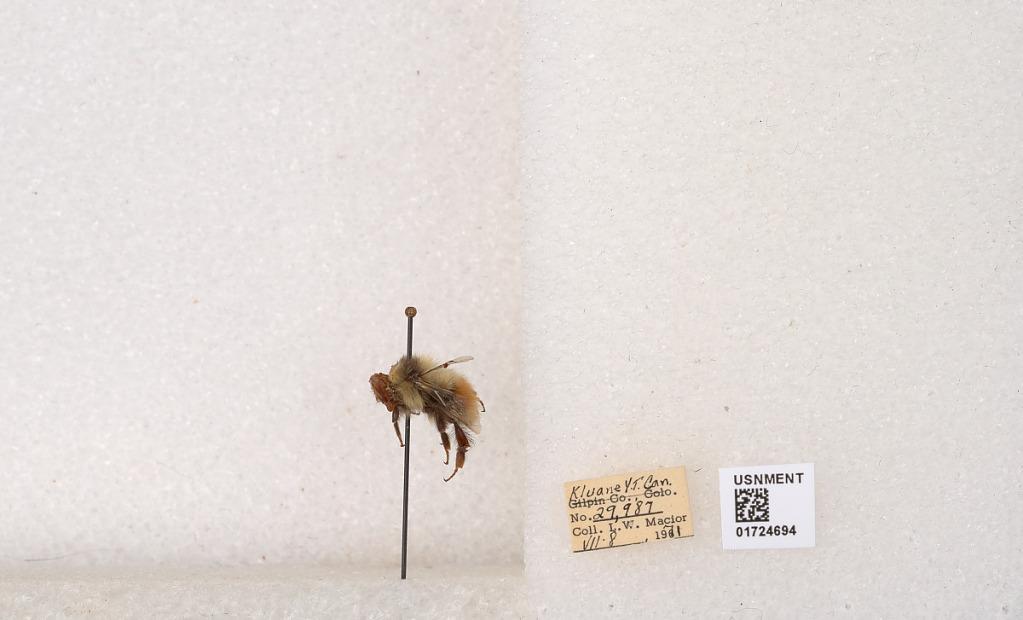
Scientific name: Bombus (Pyrobombus) sylvicola Kirby
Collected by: L. Macior
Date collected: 1971-7-8
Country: Canada
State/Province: Yukon Territory
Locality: Kluane National Park and Reserve
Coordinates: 60.7493, -139.504